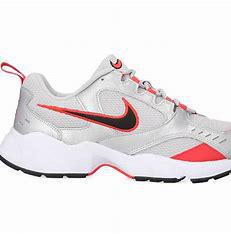
Brand: Nike
Model: Air Heights